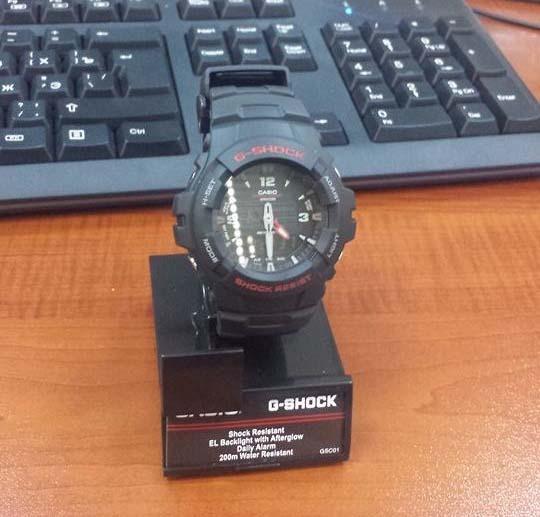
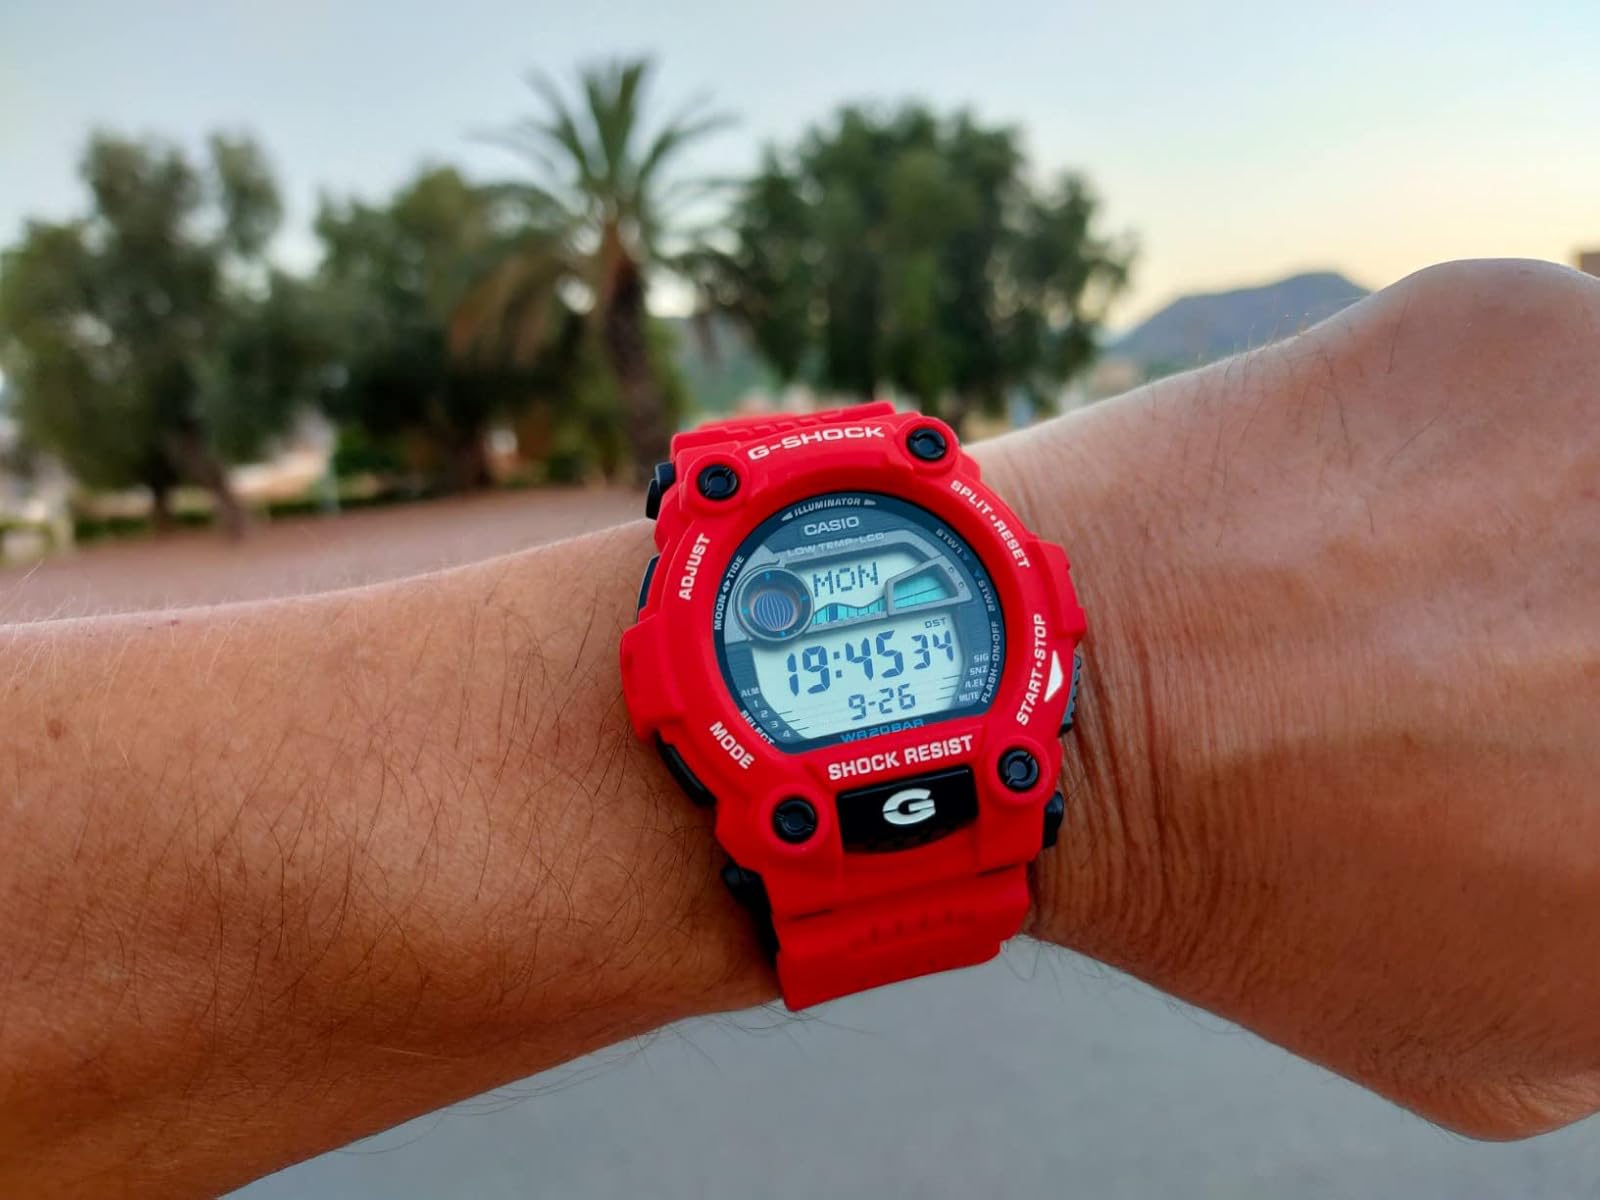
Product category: accessories_watch
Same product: no